John I. Slingerland

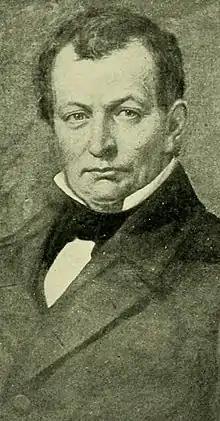
From Part I of 1897's "Landmarks of Albany County"

John I. Slingerland (March 1, 1804 – October 26, 1861) was a New York farmer, businessman, and politician. He served terms in both the New York State Assembly and the United States House of Representatives.